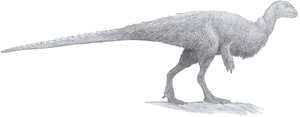
Ornithischia / Klassificering
"Ornithischia er en uddød gruppe af primært planteædende dinosaurer, der var karakteriseret af et bækkenparti, der minder om fuglenes. Navnet Ornithischia afspejler denne lighed, idet det er afledt af de oldgræske ord ornith-, der betyder ""fra en fugl"" og ischion, flertal ischia, der betyder ""hofteled"". Fugle er dog kun fjernt i familie med denne gruppe, da fugle er theropoder.